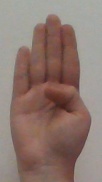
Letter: kaaf